Angela Davis

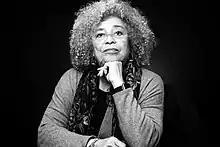
Davis in 2019

Davis opposed the 1995 Million Man March, arguing that the exclusion of women from this event promoted male chauvinism. She said that Louis Farrakhan and other organizers appeared to prefer that women take subordinate roles in society. Together with Kimberlé Crenshaw and others, she formed the African American Agenda 2000, an alliance of black feminists.